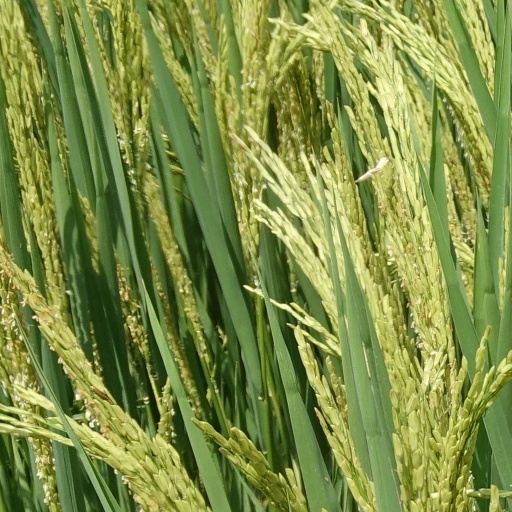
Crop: rice